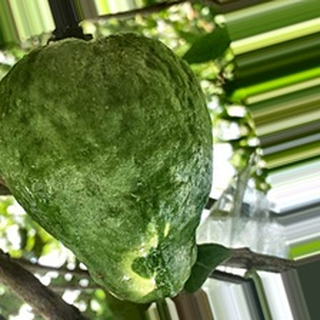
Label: healthy_guava